History of Hyderabad

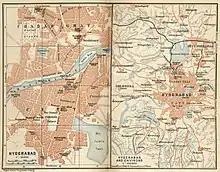
Map of Hyderabad, 1914

The seventh and last Nizam of Hyderabad, Mir Osman Ali Khan ascended the throne in 1911.